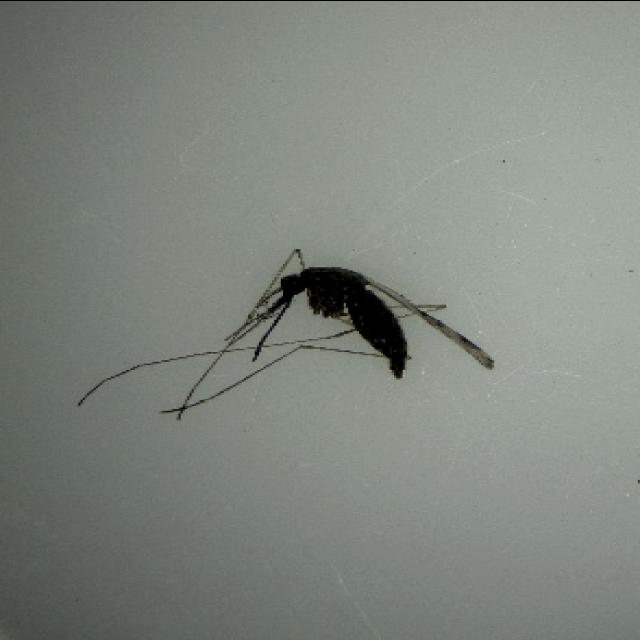
Species: anopheles_sinensis